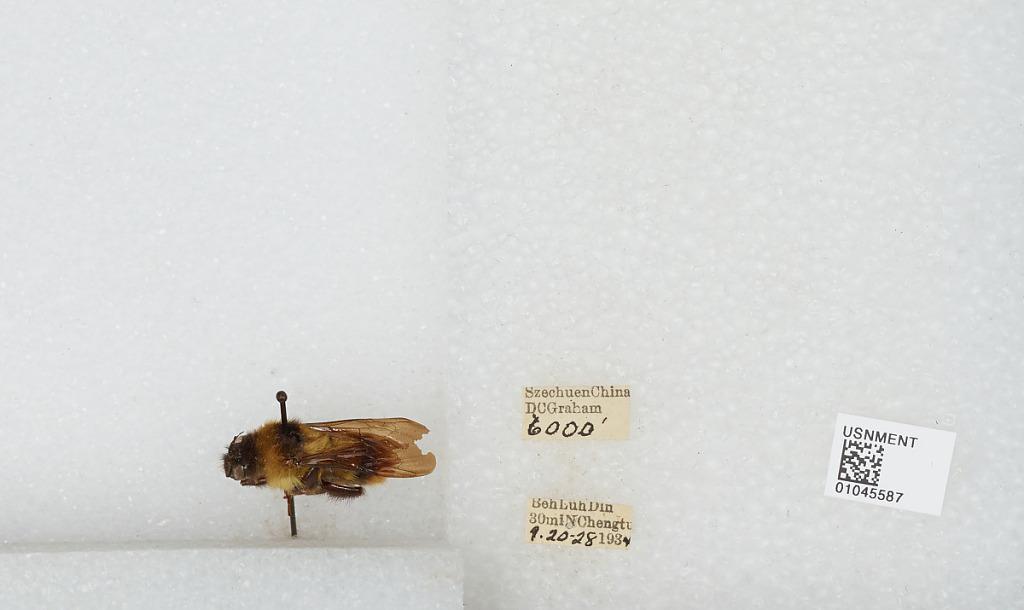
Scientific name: Bombus sp.
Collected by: D. Graham
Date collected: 1934-9-20
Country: China
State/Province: Sichuan
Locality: Beh Luh Din 30 miles North of Chengdu